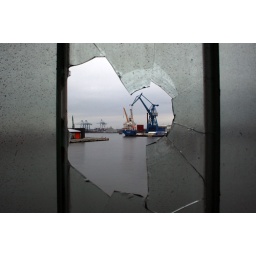
Picture taken through one of the broken windows in the KFK building. The building is now torn down